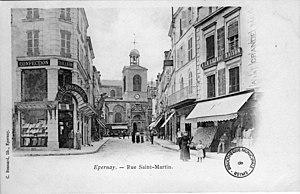
sur une vue ancienne.
L'abbaye Saint-Martin d'Épernay est une ancienne abbaye augustinienne située à Epernay dans la Marne, détruite après la révolution.